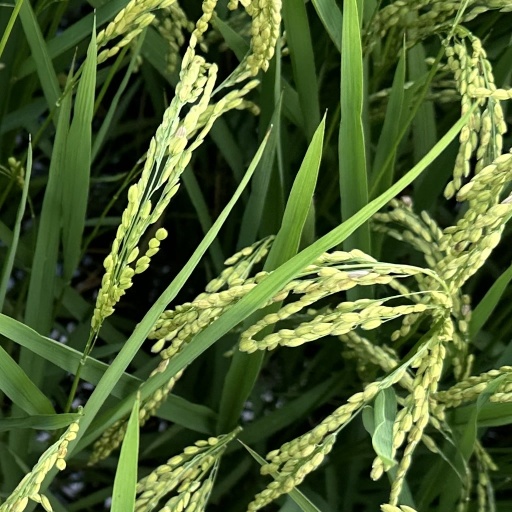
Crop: rice